Answer in natural language. Considering the relative positions, is yellow sitting with blue legs (marked C) above or below yellow sitting with blue legs (marked B)? Choose between the following options: below or above
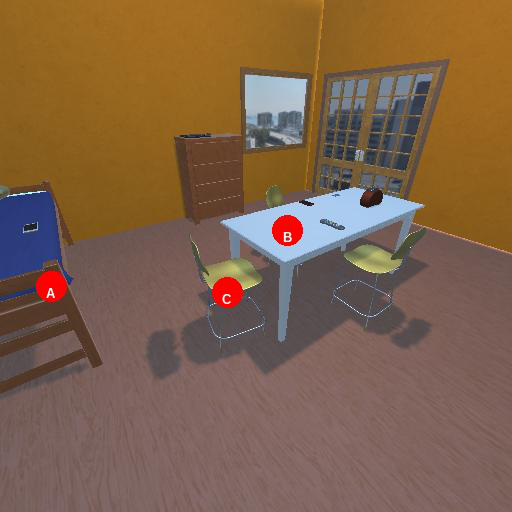
<answer>below</answer>